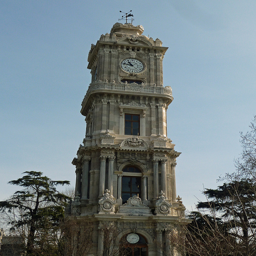
A large clock tower next to tall trees.
A large building with a clock at the top
A tall clock tower with a few trees around it.
A tall stone clock tower surrounded by trees.
The large concrete tower has a clock near the top of it.